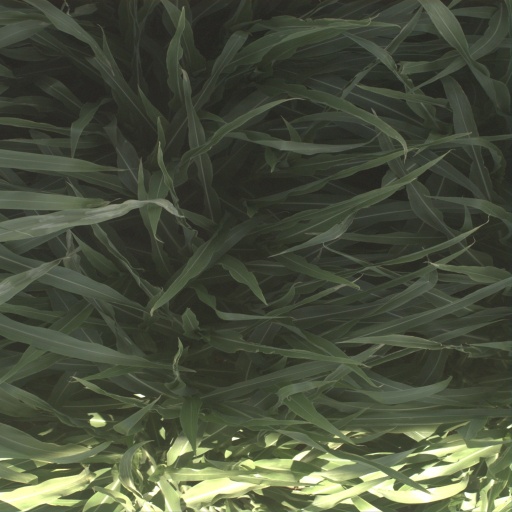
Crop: sorghum